Zbigniew Ścibor-Rylski

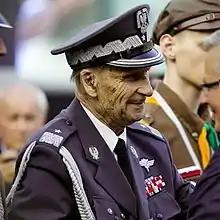
Ścibor-Rylski during a ceremony on marking the 70th anniversary of the Warsaw Uprising (31 July 2014)

Zbigniew Dionizy Ścibor-Rylski (10 March 1917 – 3 August 2018) was a Polish brigadier general and aviator who was a participant of the Warsaw Uprising during World War II. As a Polish Air Force officer, he fought alongside the resistance movement starting in 1940 and rose through the ranks of Armia Krajowa.